Ben Paton (Australian footballer)

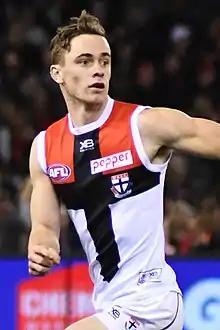
Paton playing for St Kilda in August 2018

Ben Paton (born 19 October 1998) is a professional Australian rules footballer playing for the Sydney Swans in the Australian Football League (AFL).